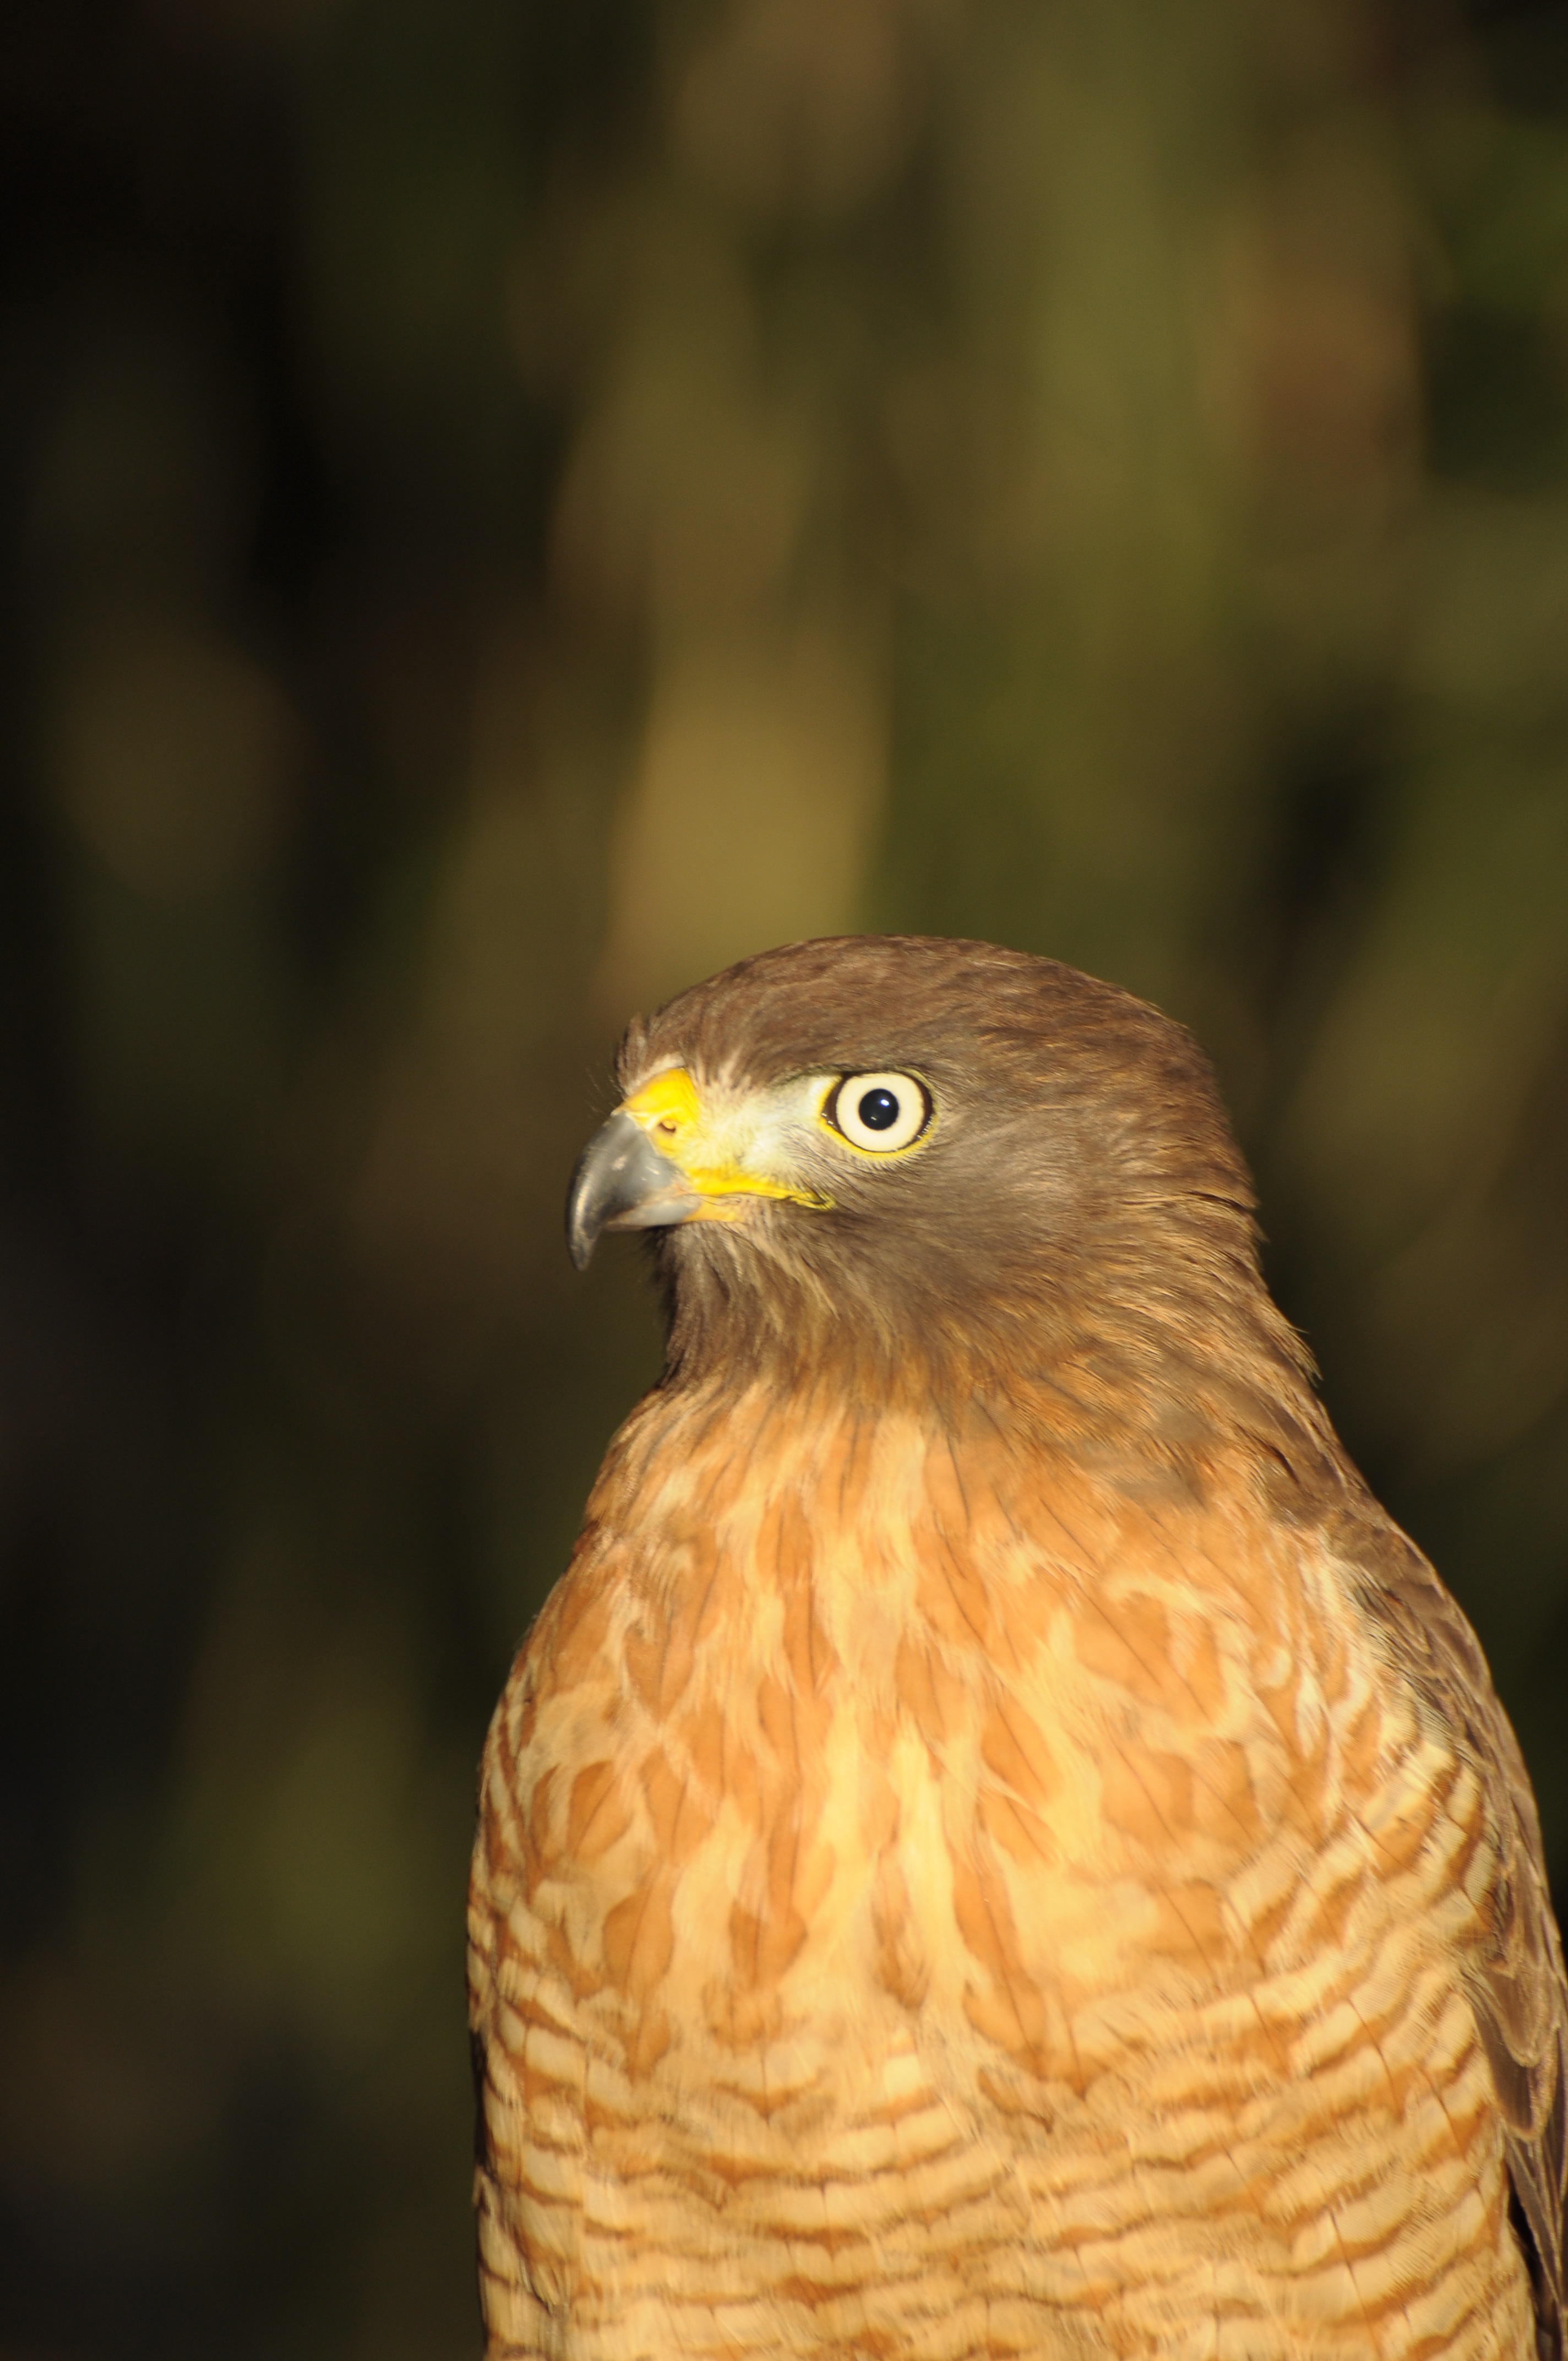
nature, bird, wing, wildlife, beak, eagle, hawk, fauna, bird of prey, close up, vertebrate, finch, ave, falcon, buzzard, perching bird, accipitriformes